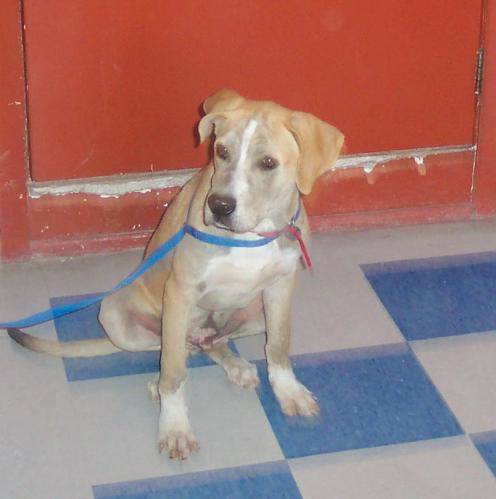
Label: dog